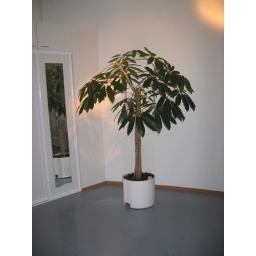
The first tree planted in the office